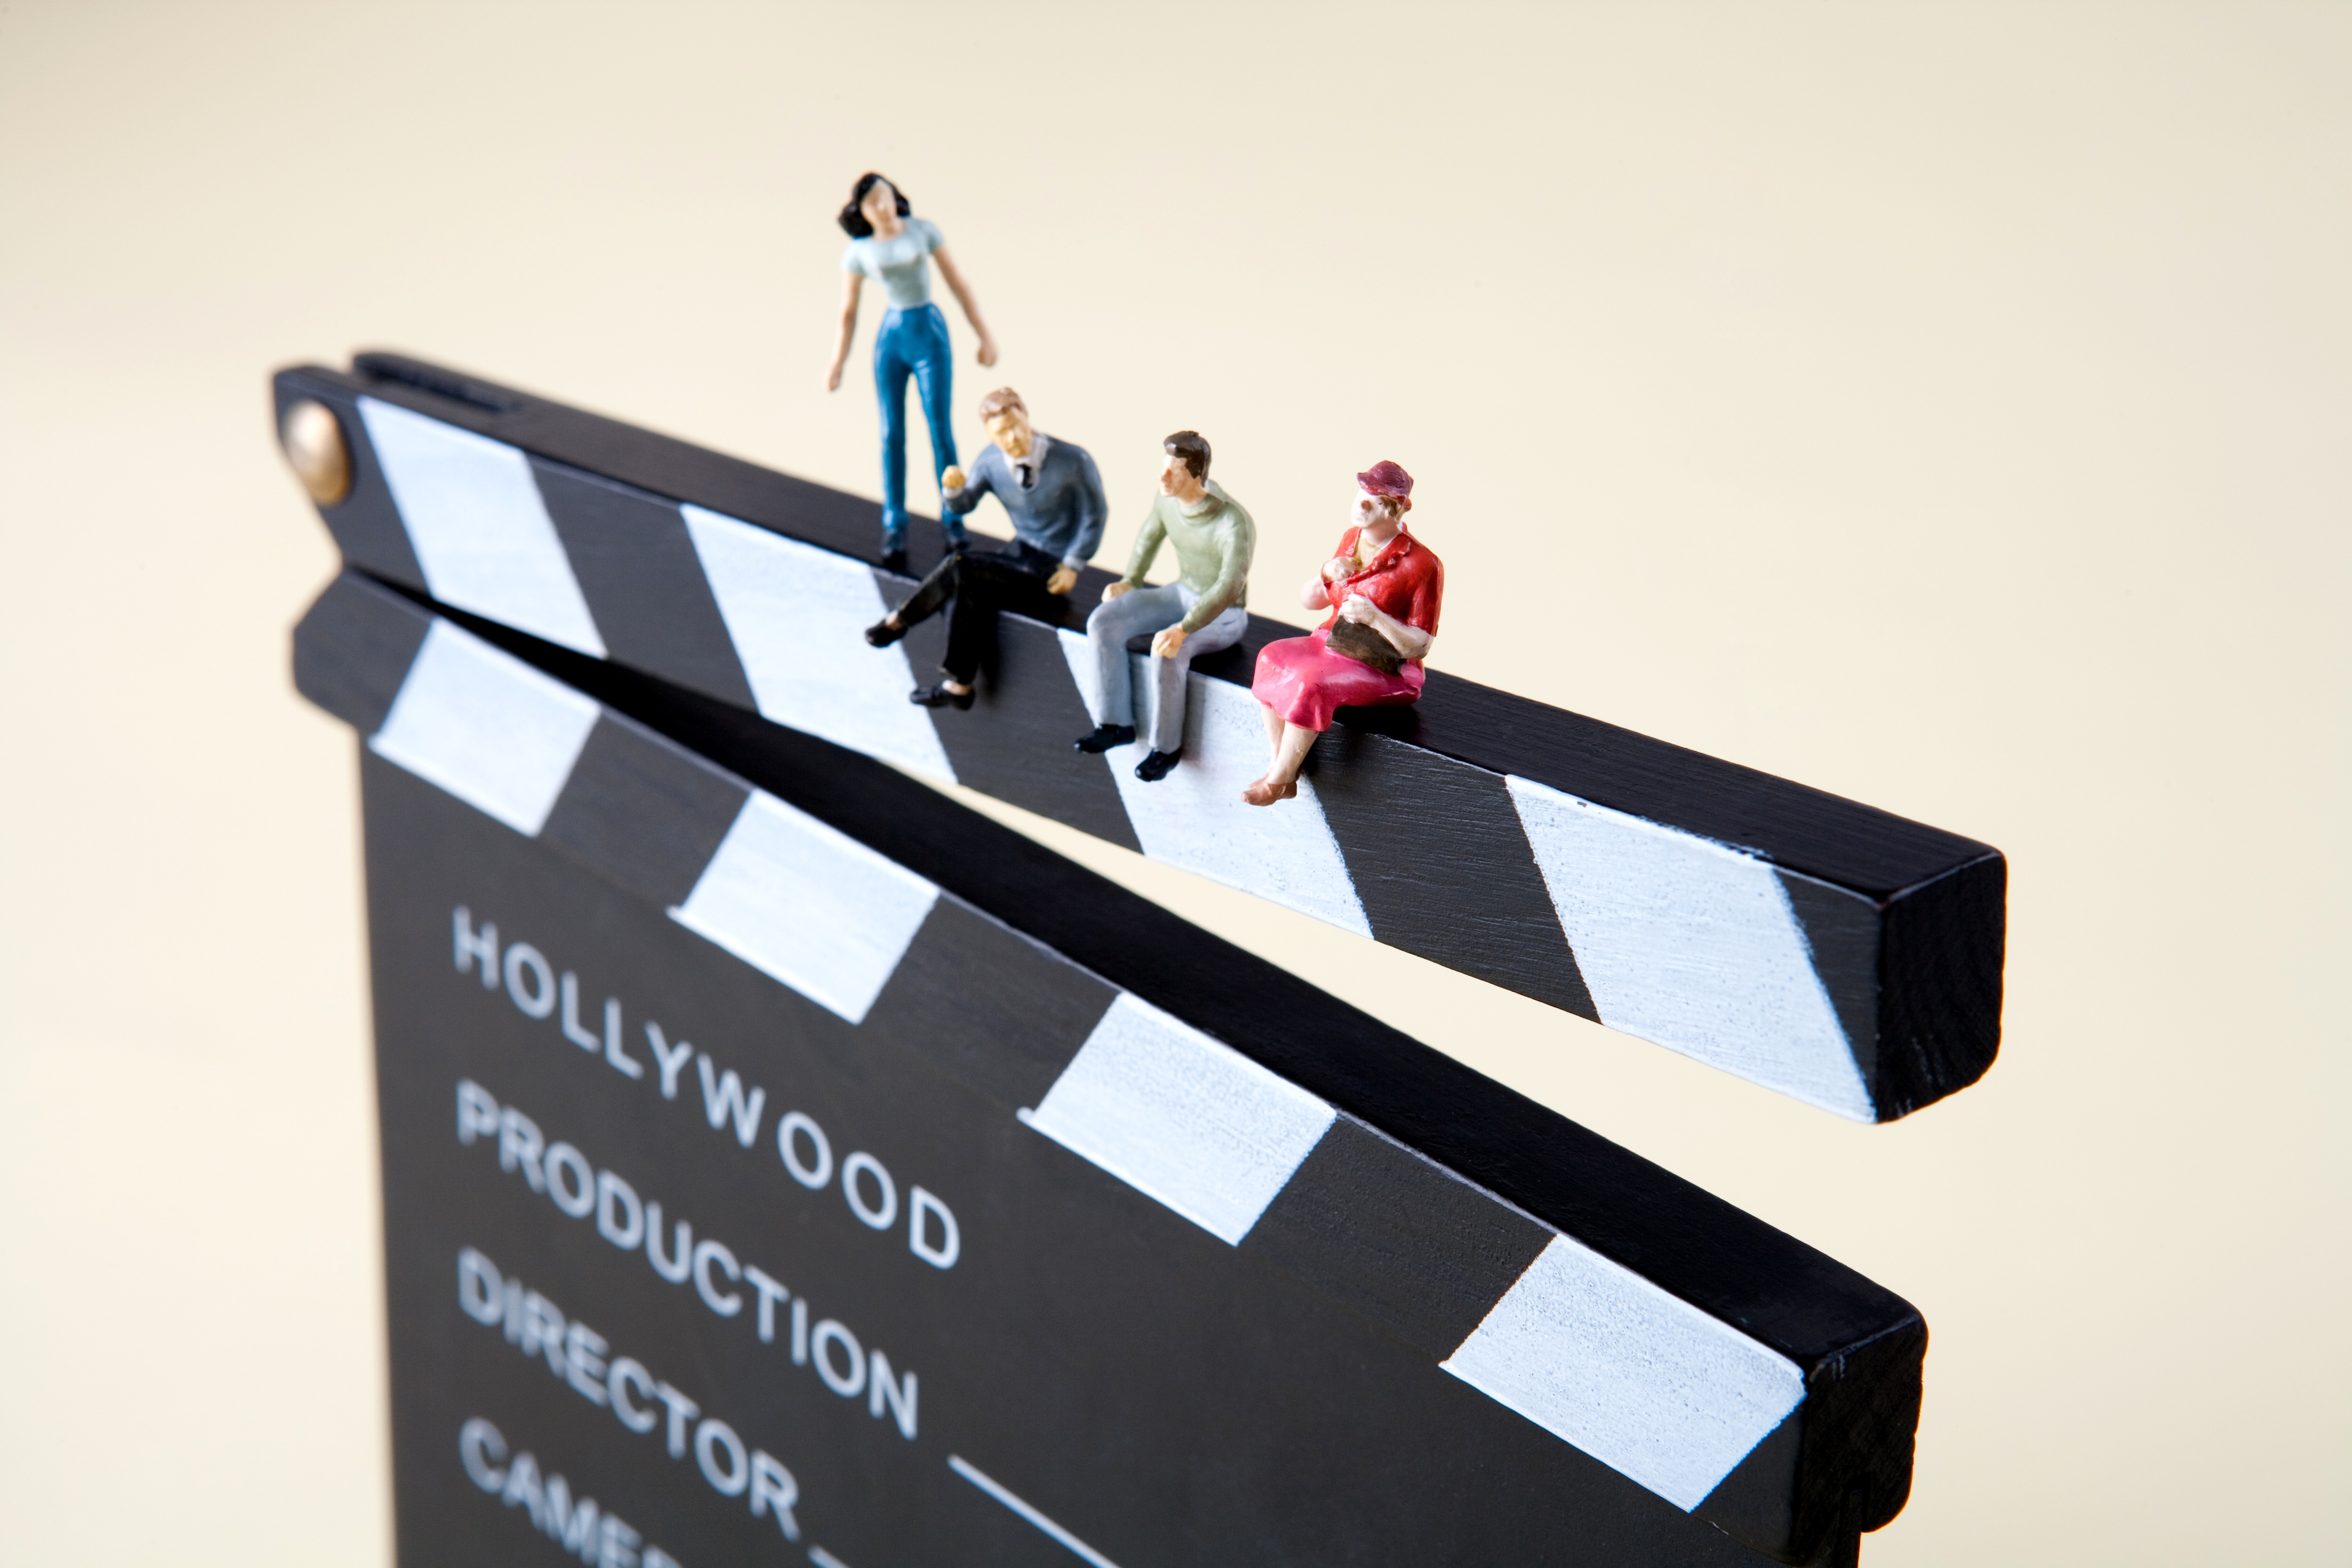
advertising, blue, brand, family, video, illustration, movies